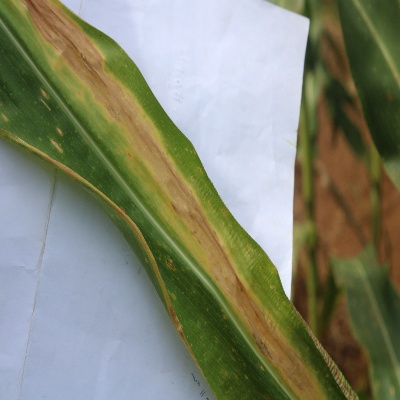
Crop: Maize
Condition: leaf blight